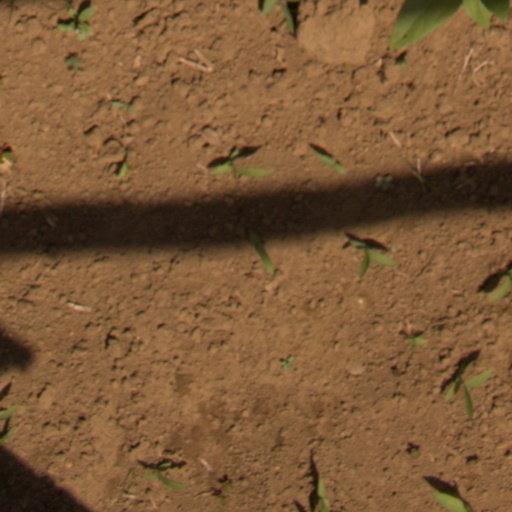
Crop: Jerusalem artichoke